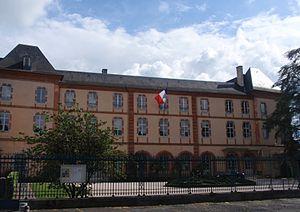
Ancien Evêché de Bigorre, Préfecture des Hautes-Pyrénées